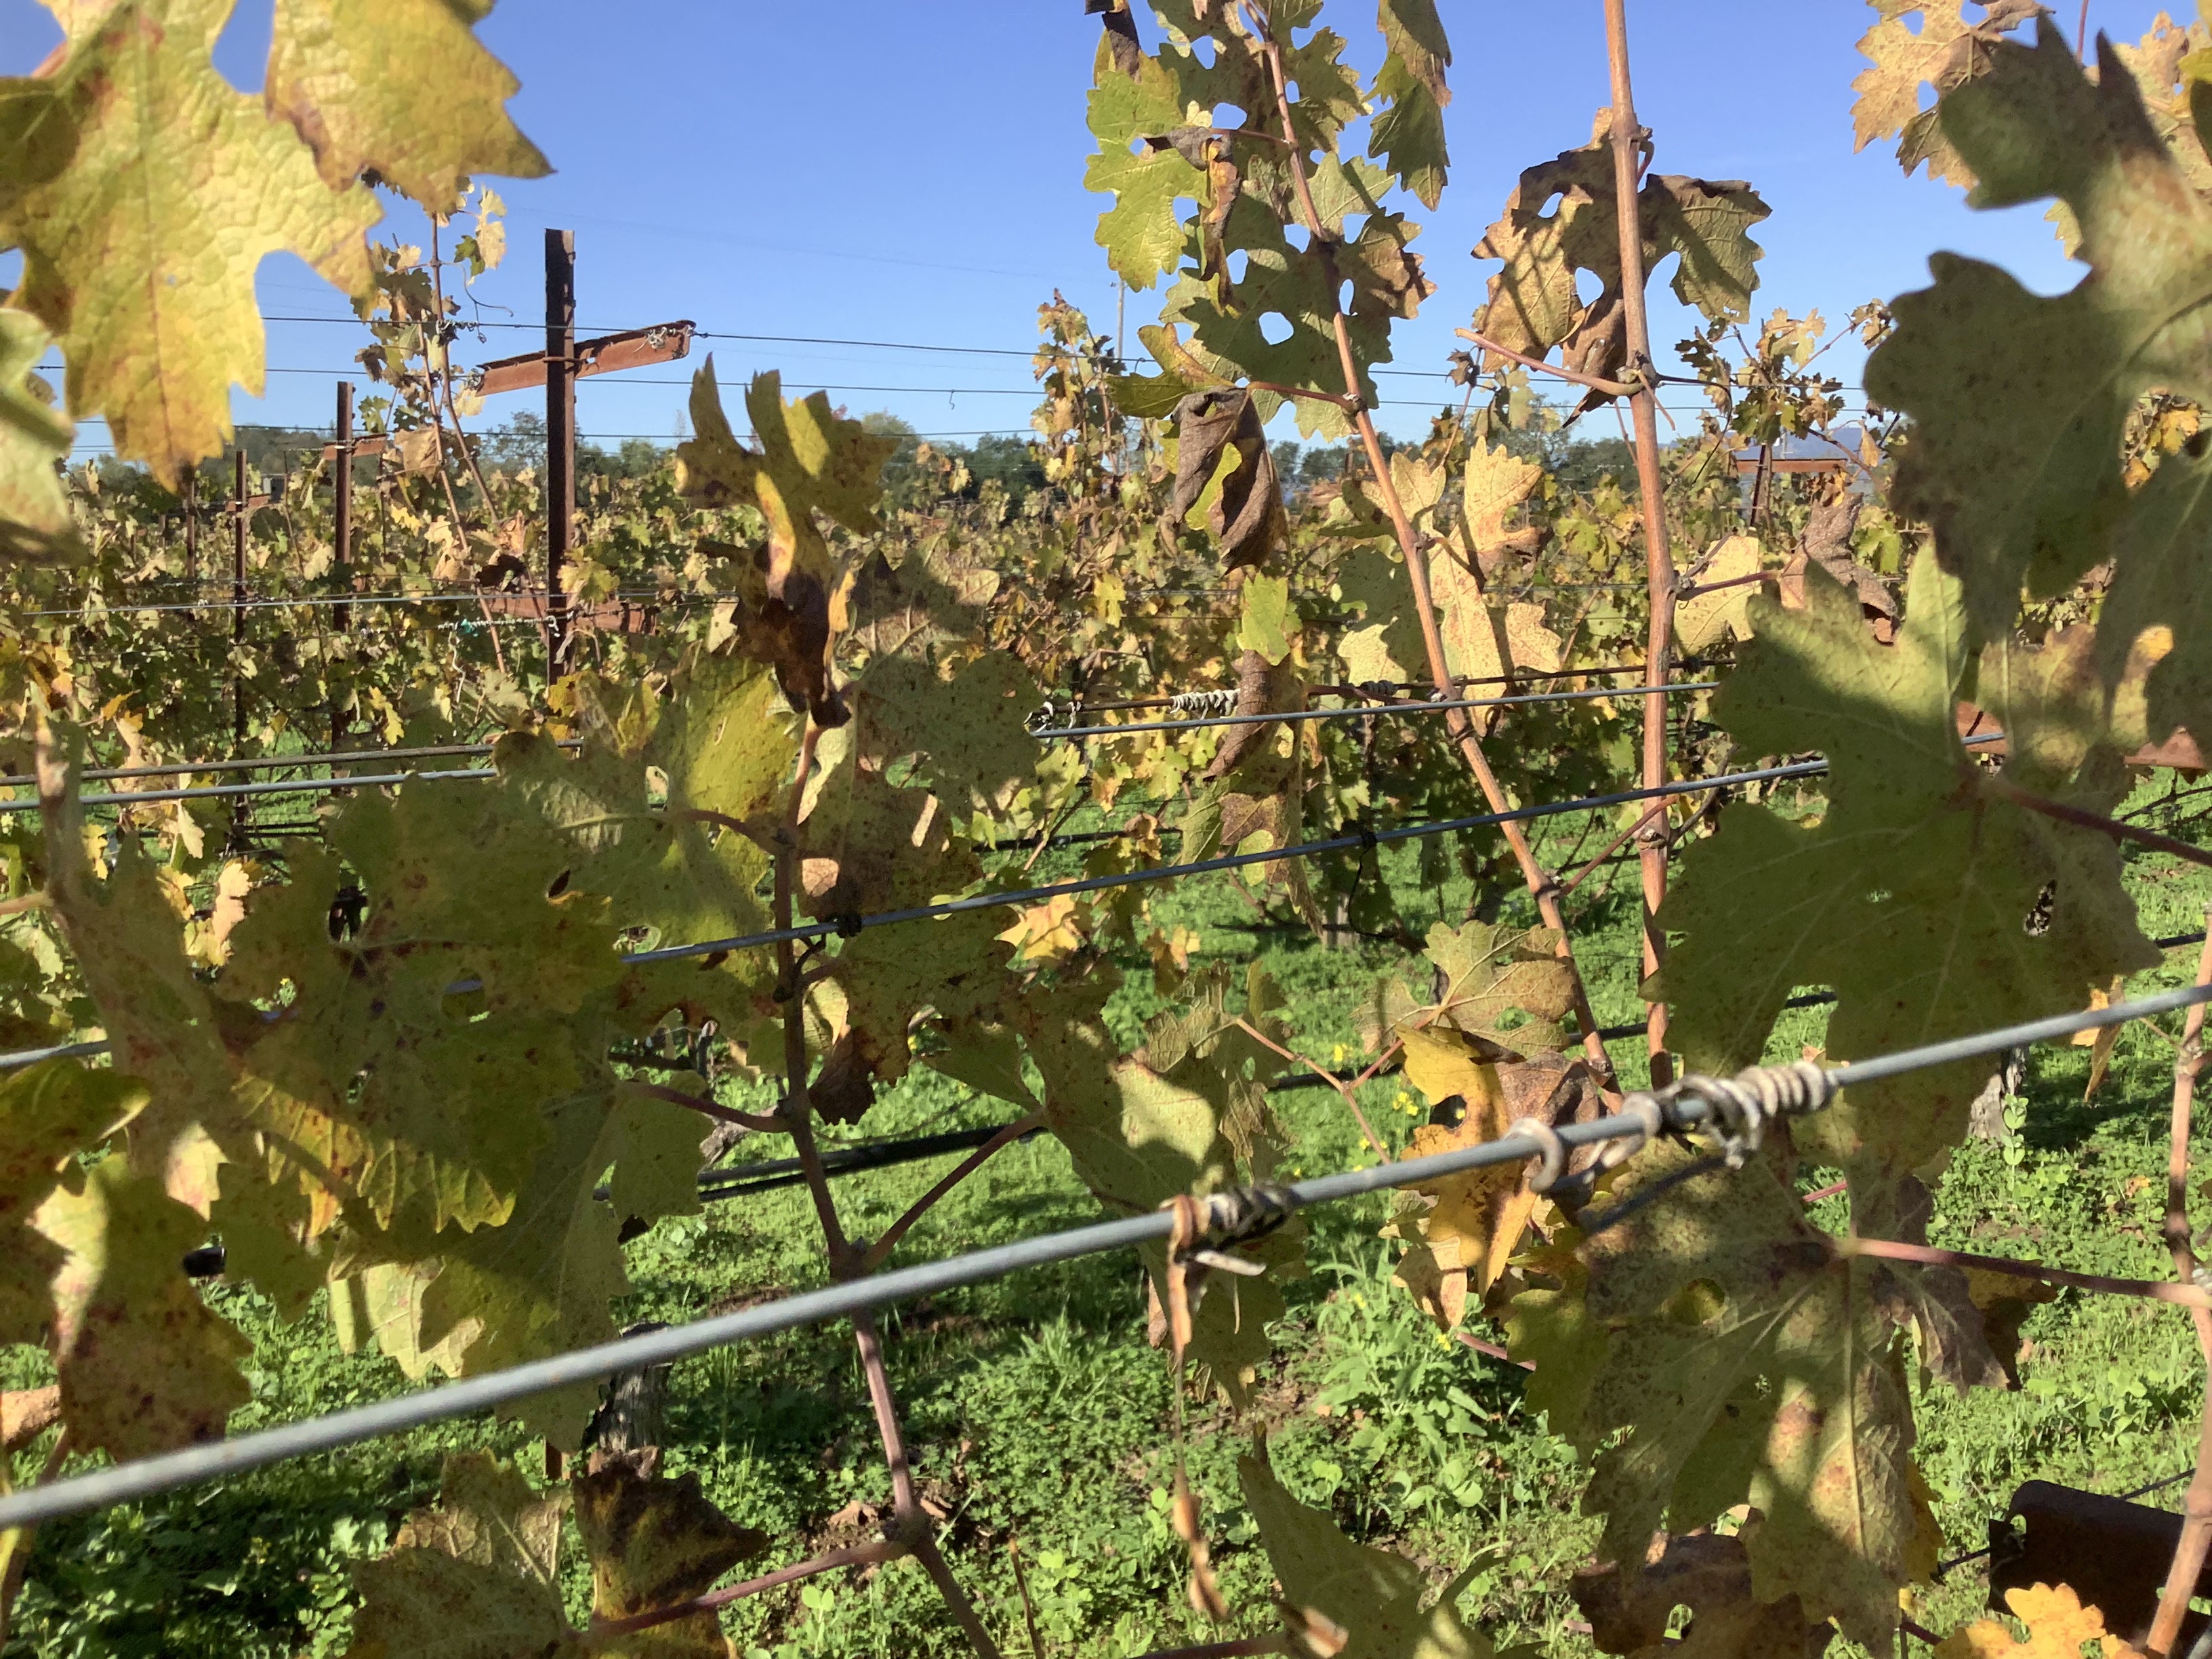
Label: No Virus